The Millionaire's Wife (TV series)

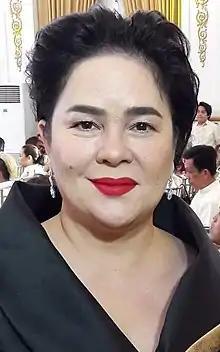
An image of Jaclyn Jose.

According to AGB Nielsen Philippines' Mega Manila household television ratings, the pilot episode of "The Millionaire's Wife" earned a 14.9% rating. The final episode scored a 19.2% rating.